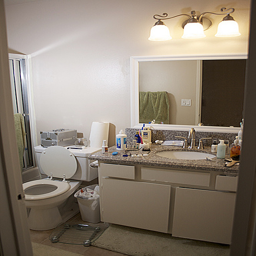
Half of a bathroom just the vanity and the toilet.
A bathroom with a sink and a toilet is shown.
A white bathroom with a sink that is full of clutter.
Toilet next to a sink with it's counter cluttered with bottles of lotion and stuff.
A bathroom with cluttered vanity and full garbage